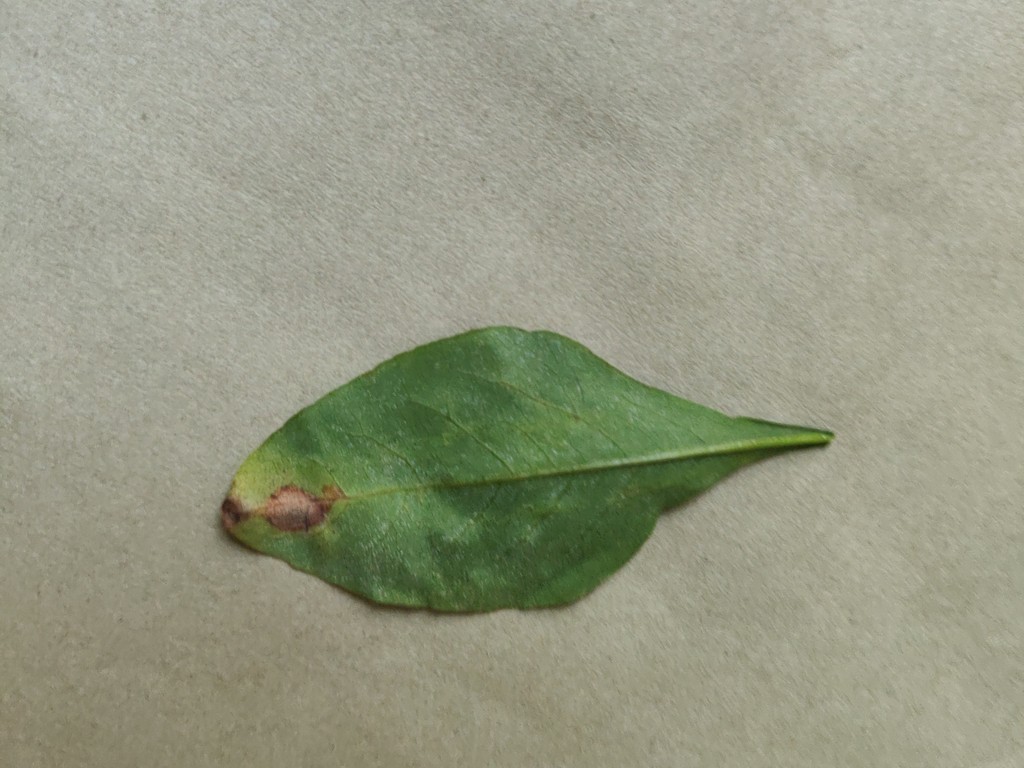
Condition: Unhealthy
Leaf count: single
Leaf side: back